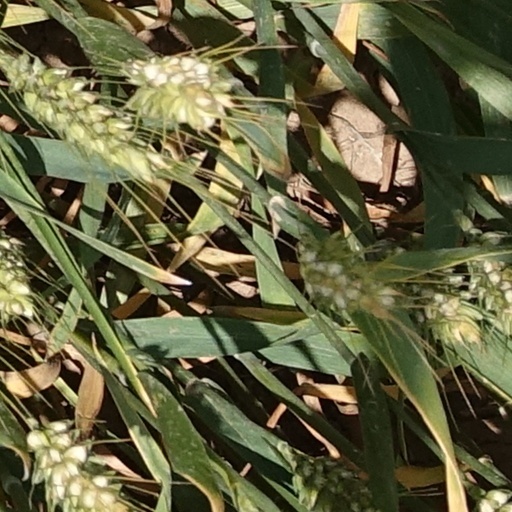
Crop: wheat